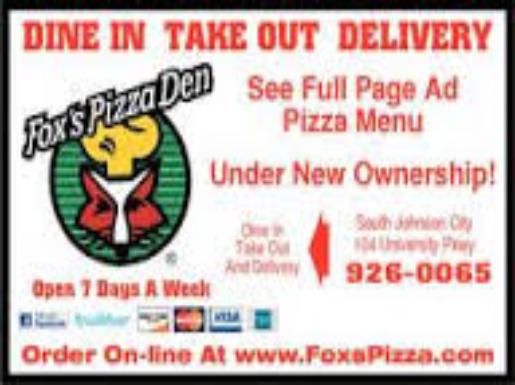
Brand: Fox's Pizza Den
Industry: Food